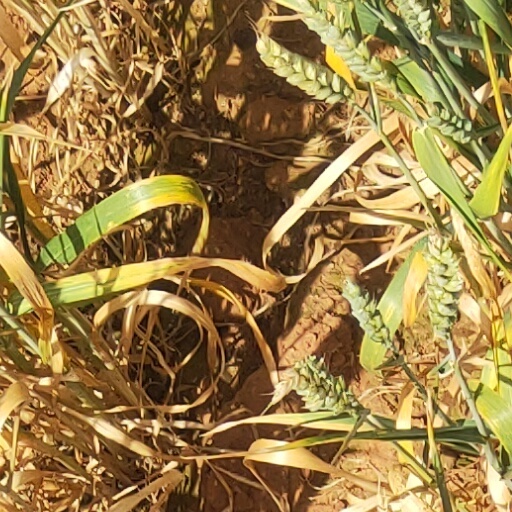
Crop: wheat